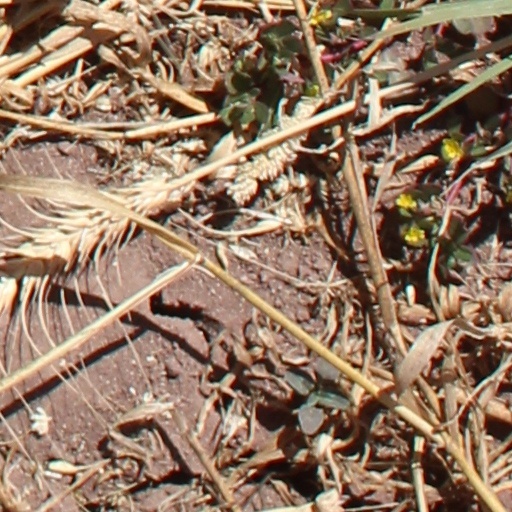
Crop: wheat